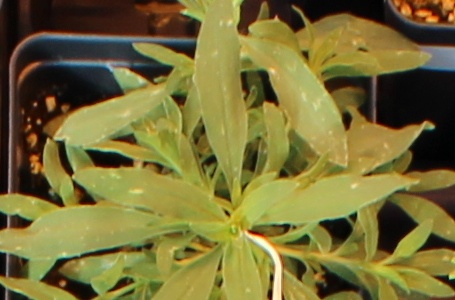
Label: Kochia